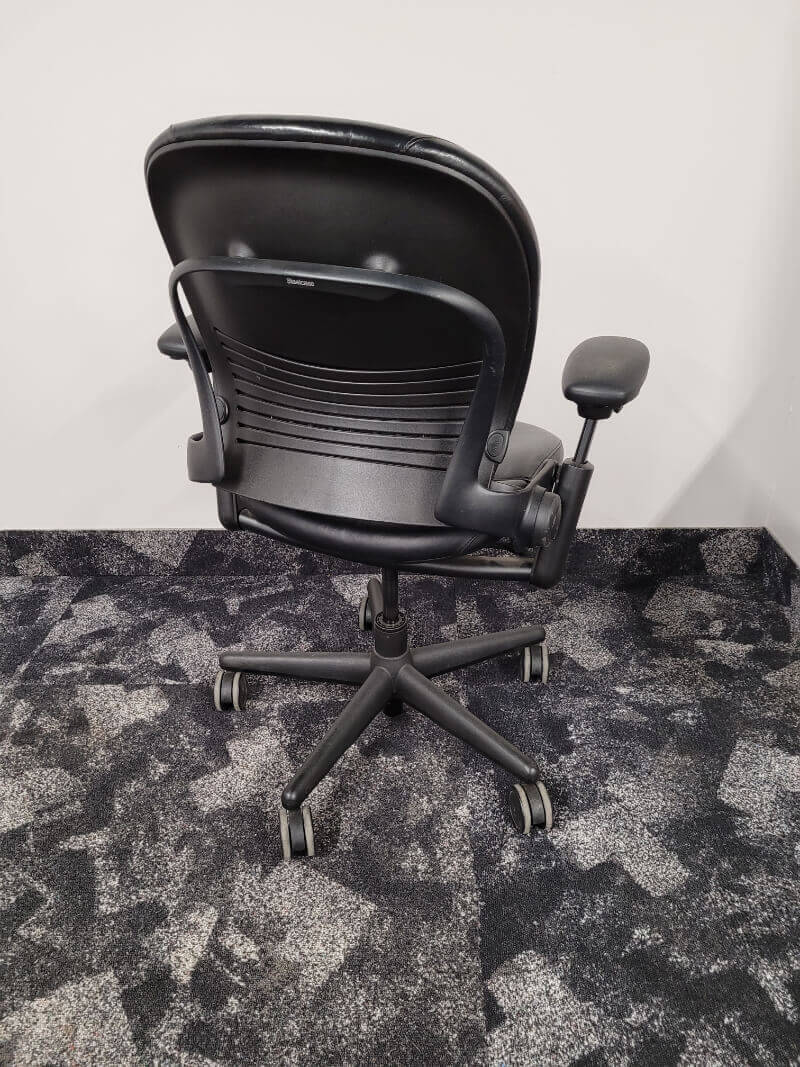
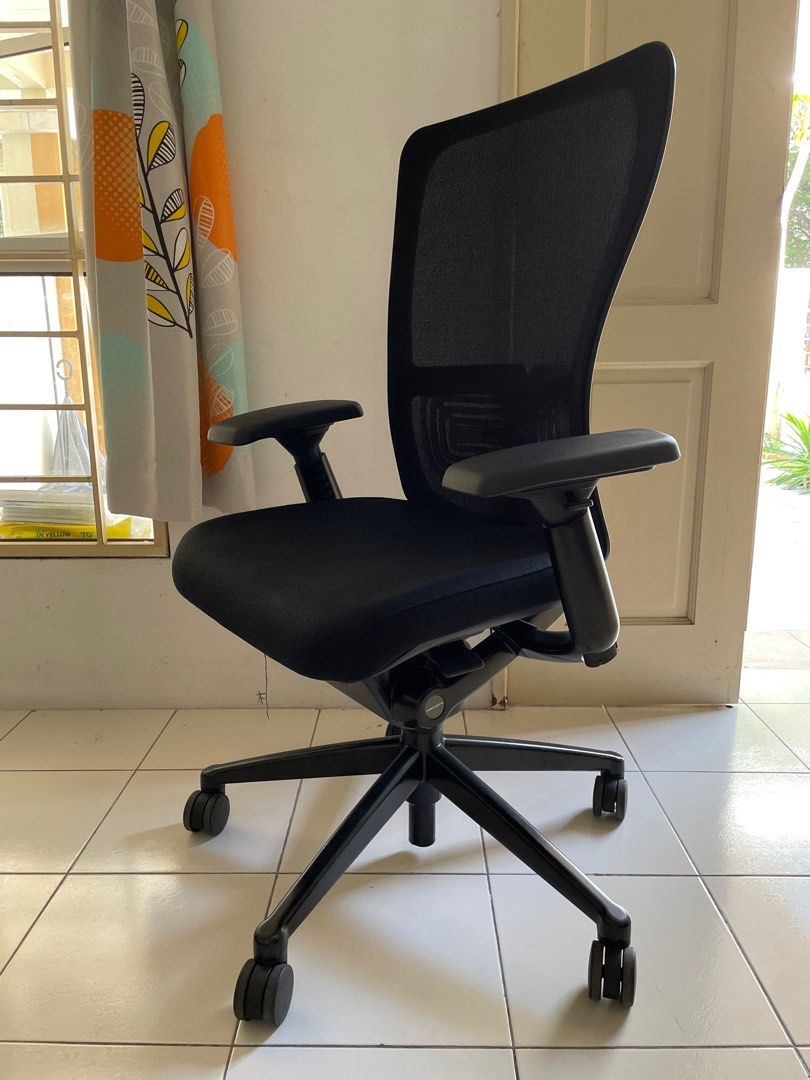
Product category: items_chair
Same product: no